Mozarabic chant

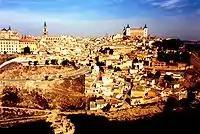
The city of Toledo

The Visigothic rite (later Mozarabic rite) shares similarities with the Ambrosian rite and Gallican rite, and differs from the Roman rite. As the Christian reconquest of Hispania went on, the Roman rite supplanted the Mozarabic. With the papal appointment of a French abbot as the new archbishop of Toledo, which had been recaptured in 1085, Roman influence could be enforced throughout the Hispanic Church. Following its official suppression by Pope Gregory VII, the Mozarabic rite and its chant disappeared in all but six parishes in Toledo.